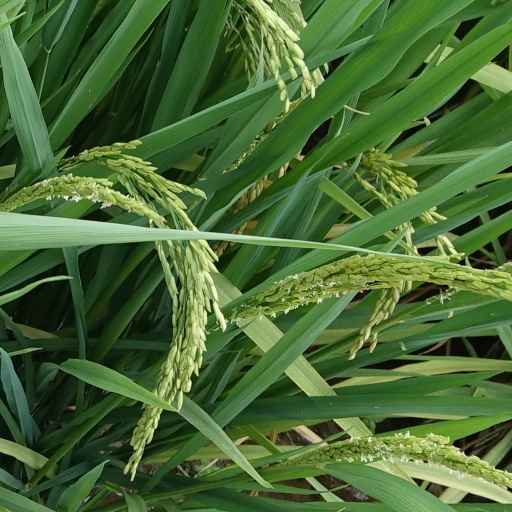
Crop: rice